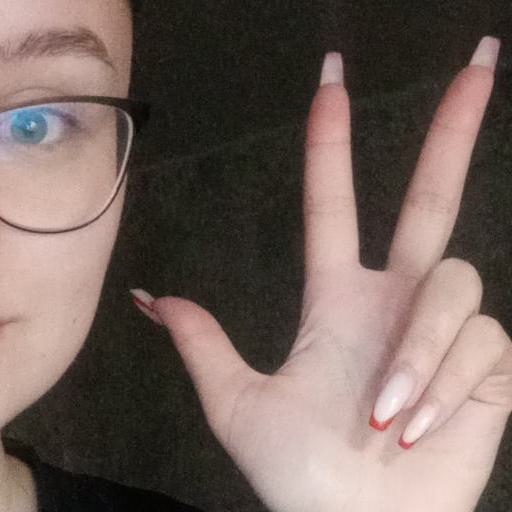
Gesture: three2